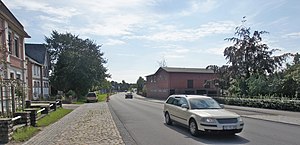
Wiemersdorf
Gade i Wiemersdorf
Wiemersdorf er en by og en kommune i det nordlige Tyskland, beliggende i Amt Bad Bramstedt-Land i den vestlige del af Kreis Segeberg. Kreis Segeberg ligger i den sydøstlige del af delstaten Slesvig-Holsten.